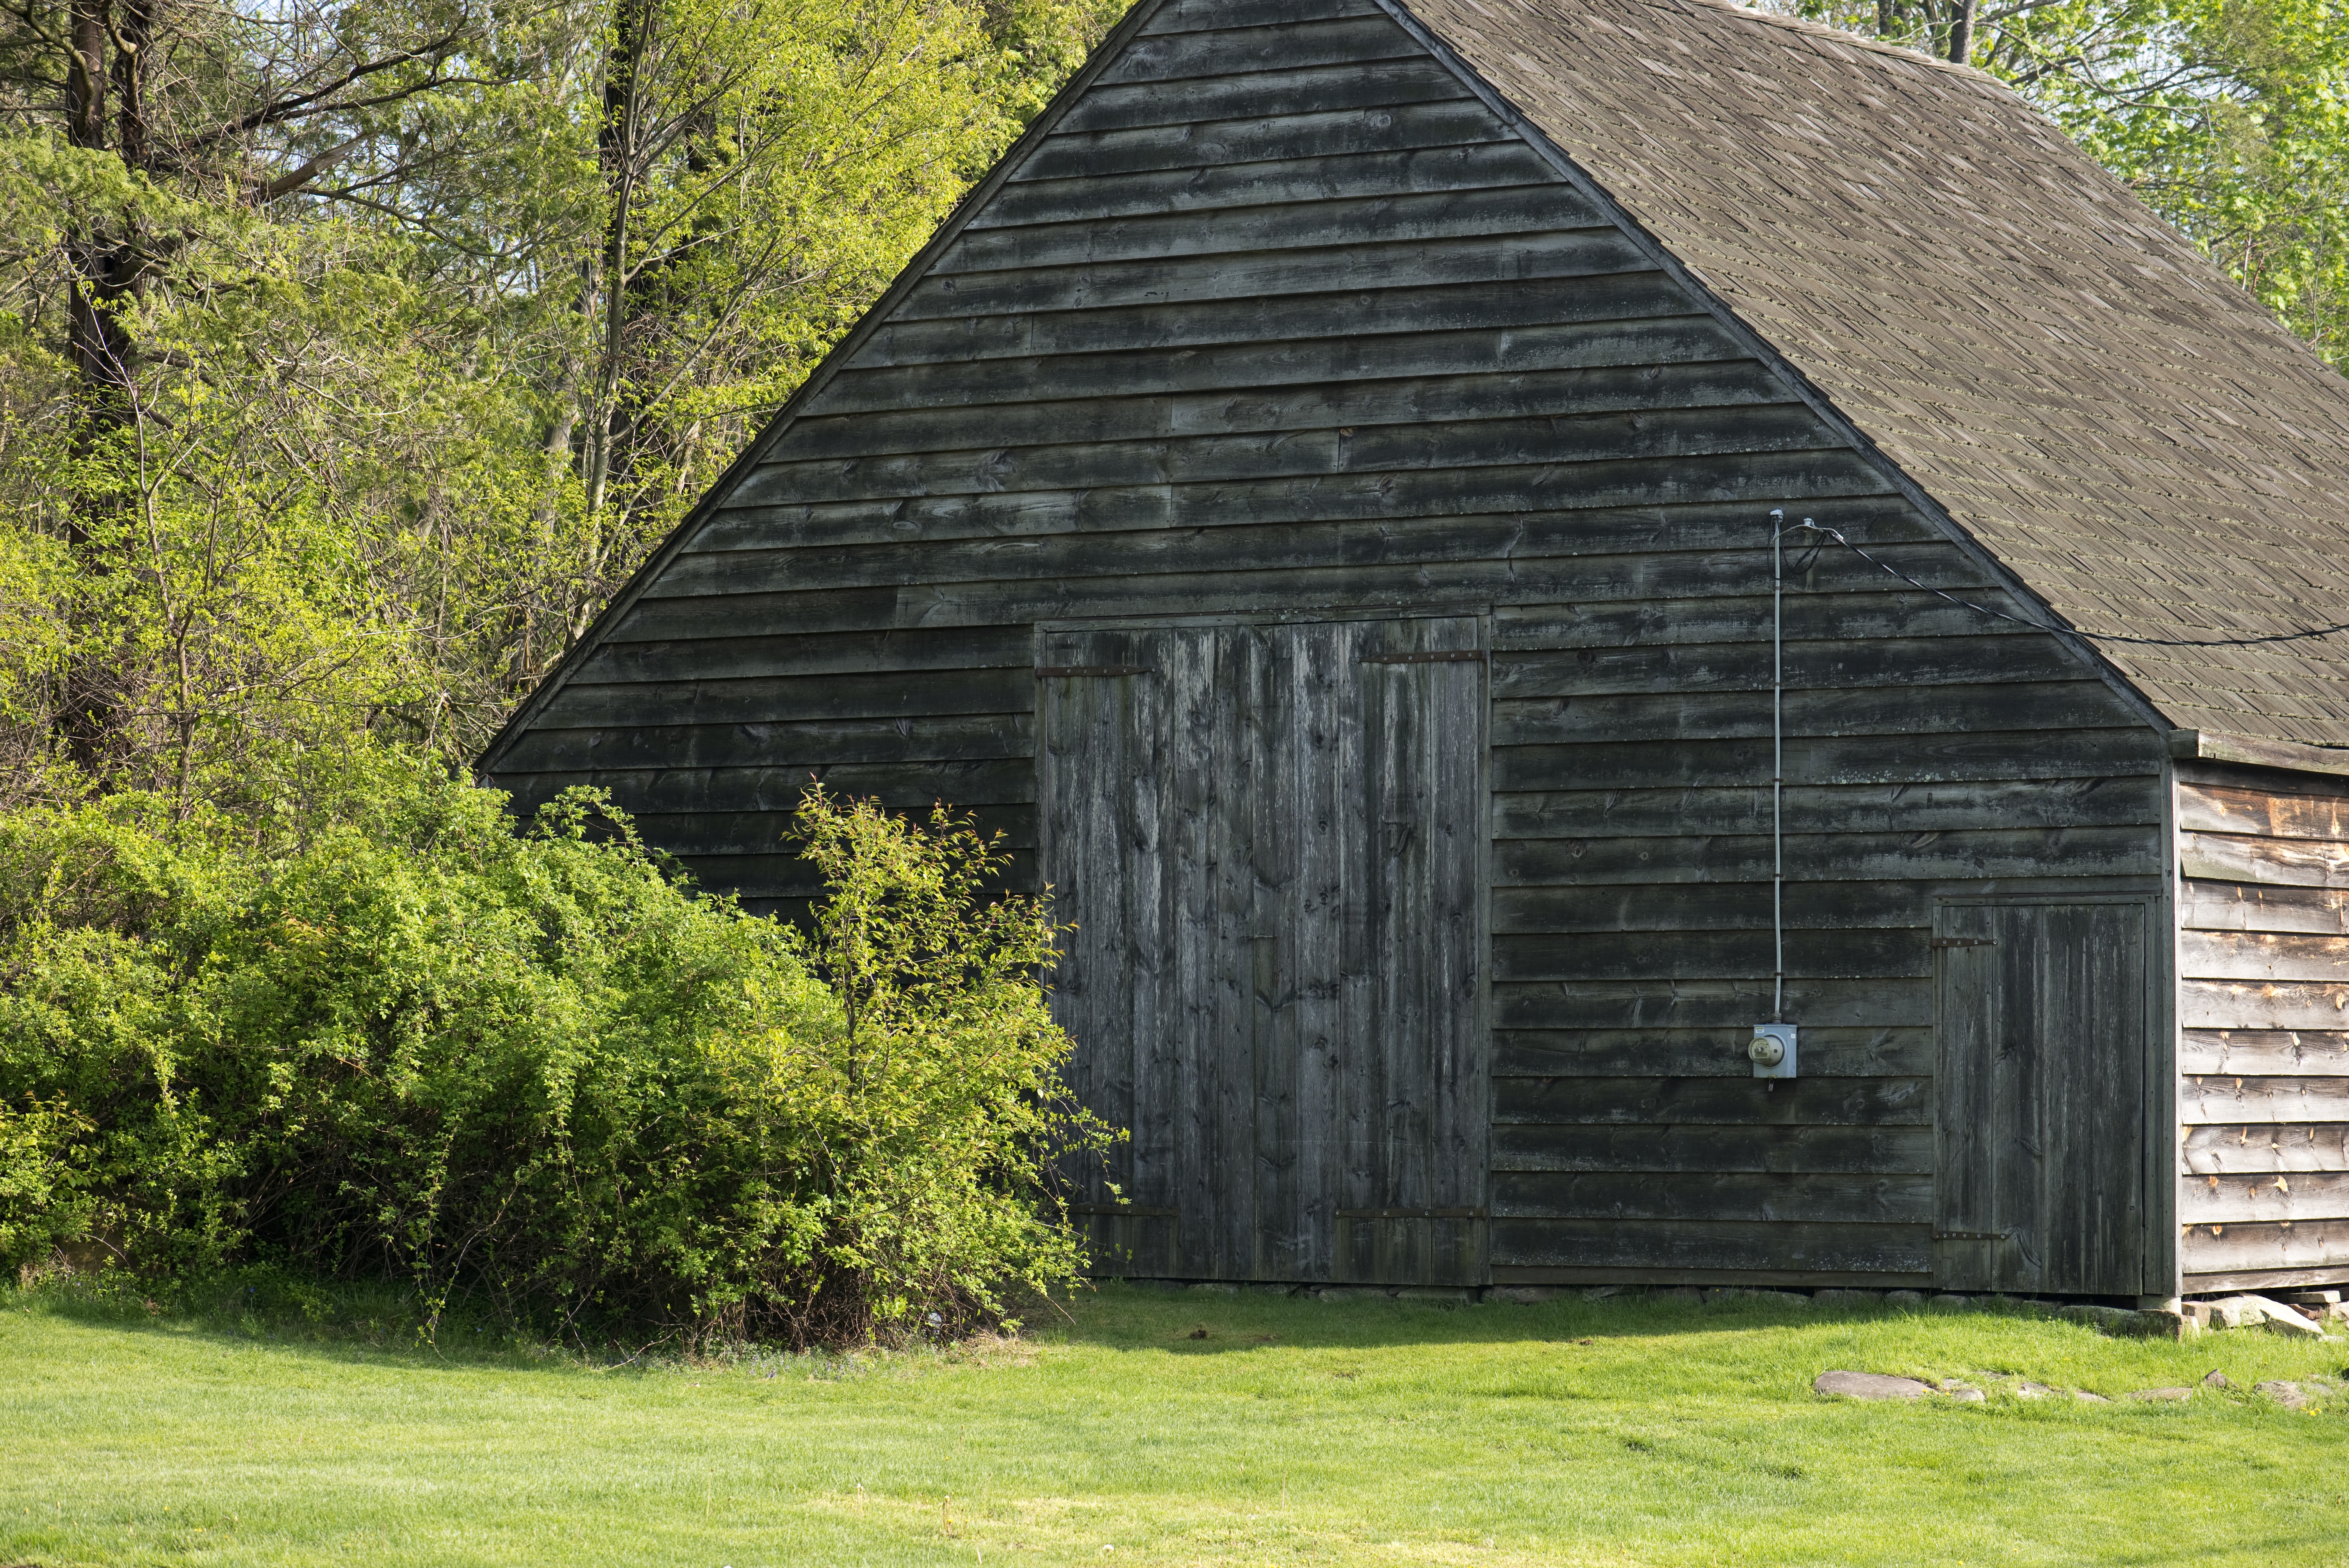
structure, wood, farm, house, sunlight, building, barn, home, shed, hut, shack, spring, green, cottage, color, outdoors, sunny, wooden, log cabin, rural area, outdoor structure